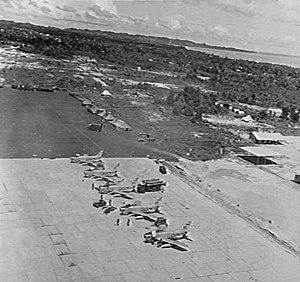
La Force aérienne royale australienne est la composante aérienne des forces armées de l'Australie, l'Australian Defence Force.